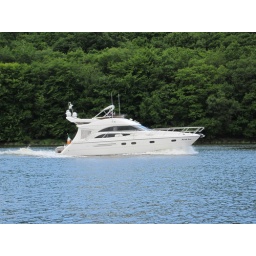
a boat in the river